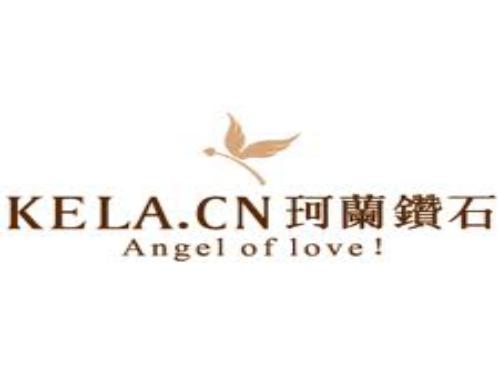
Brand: KELA
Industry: Clothes